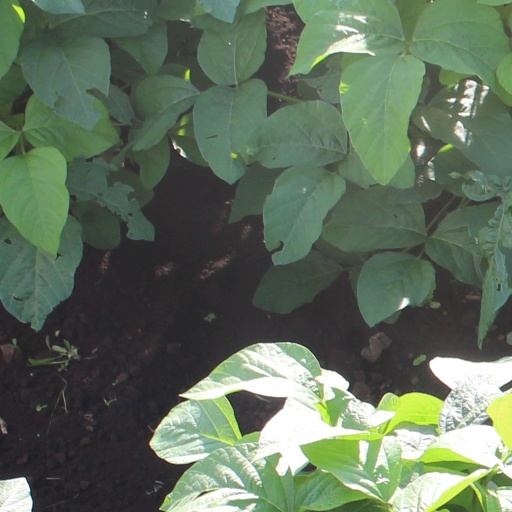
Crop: soybean